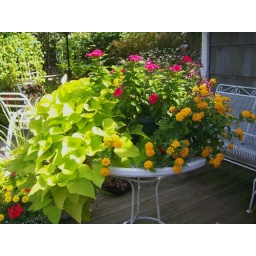
Lots of flowers in container on little white table 8-30-09  100_5020